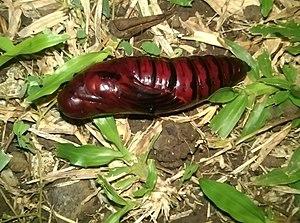
Le Sphinx du frangipanier est une espèce néotropicale de lépidoptères de la famille des Sphingidae. Elle est l'unique représentante du genre monotypique Pseudosphinx.